Ruger Mini-14

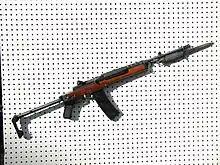
Ruger Mini-14 GB with a pistol grip, side-folding stock, 30-round magazine, bayonet lug, threaded barrel, flash suppressor, and M7 bayonet

The Mini-14 GB ("government barrel") models feature either a pistol grip, side-folding stock, or a standard semipistol grip rifle stock, a 20- or 30-round magazine, bayonet lug, threaded barrel, and flash suppressor. Proof that GB stands for "government barrel" and not "government bayonet" can be seen in Ruger's new Tactical models and Ruger continuing to use "GB", which are catalogued for example KM-14/20GBCP. These models have no bayonet lug but do have the flash hider. Sales of the models with bayonet lug were intended only for law enforcement, military, and private security markets, and could only be found in Ruger's Law Enforcement Catalog. Many have entered the civilian market, though.